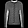
Label: Pullover